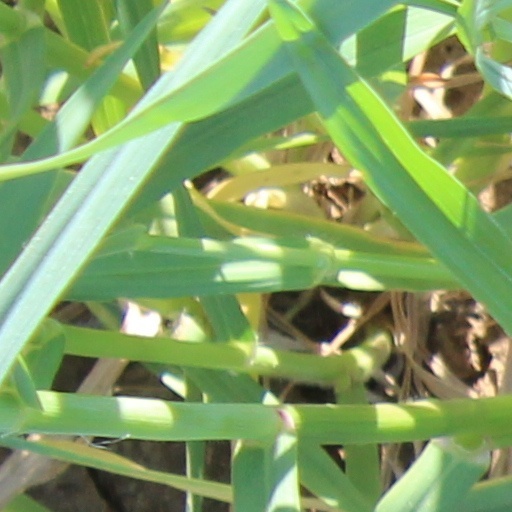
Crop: wheat